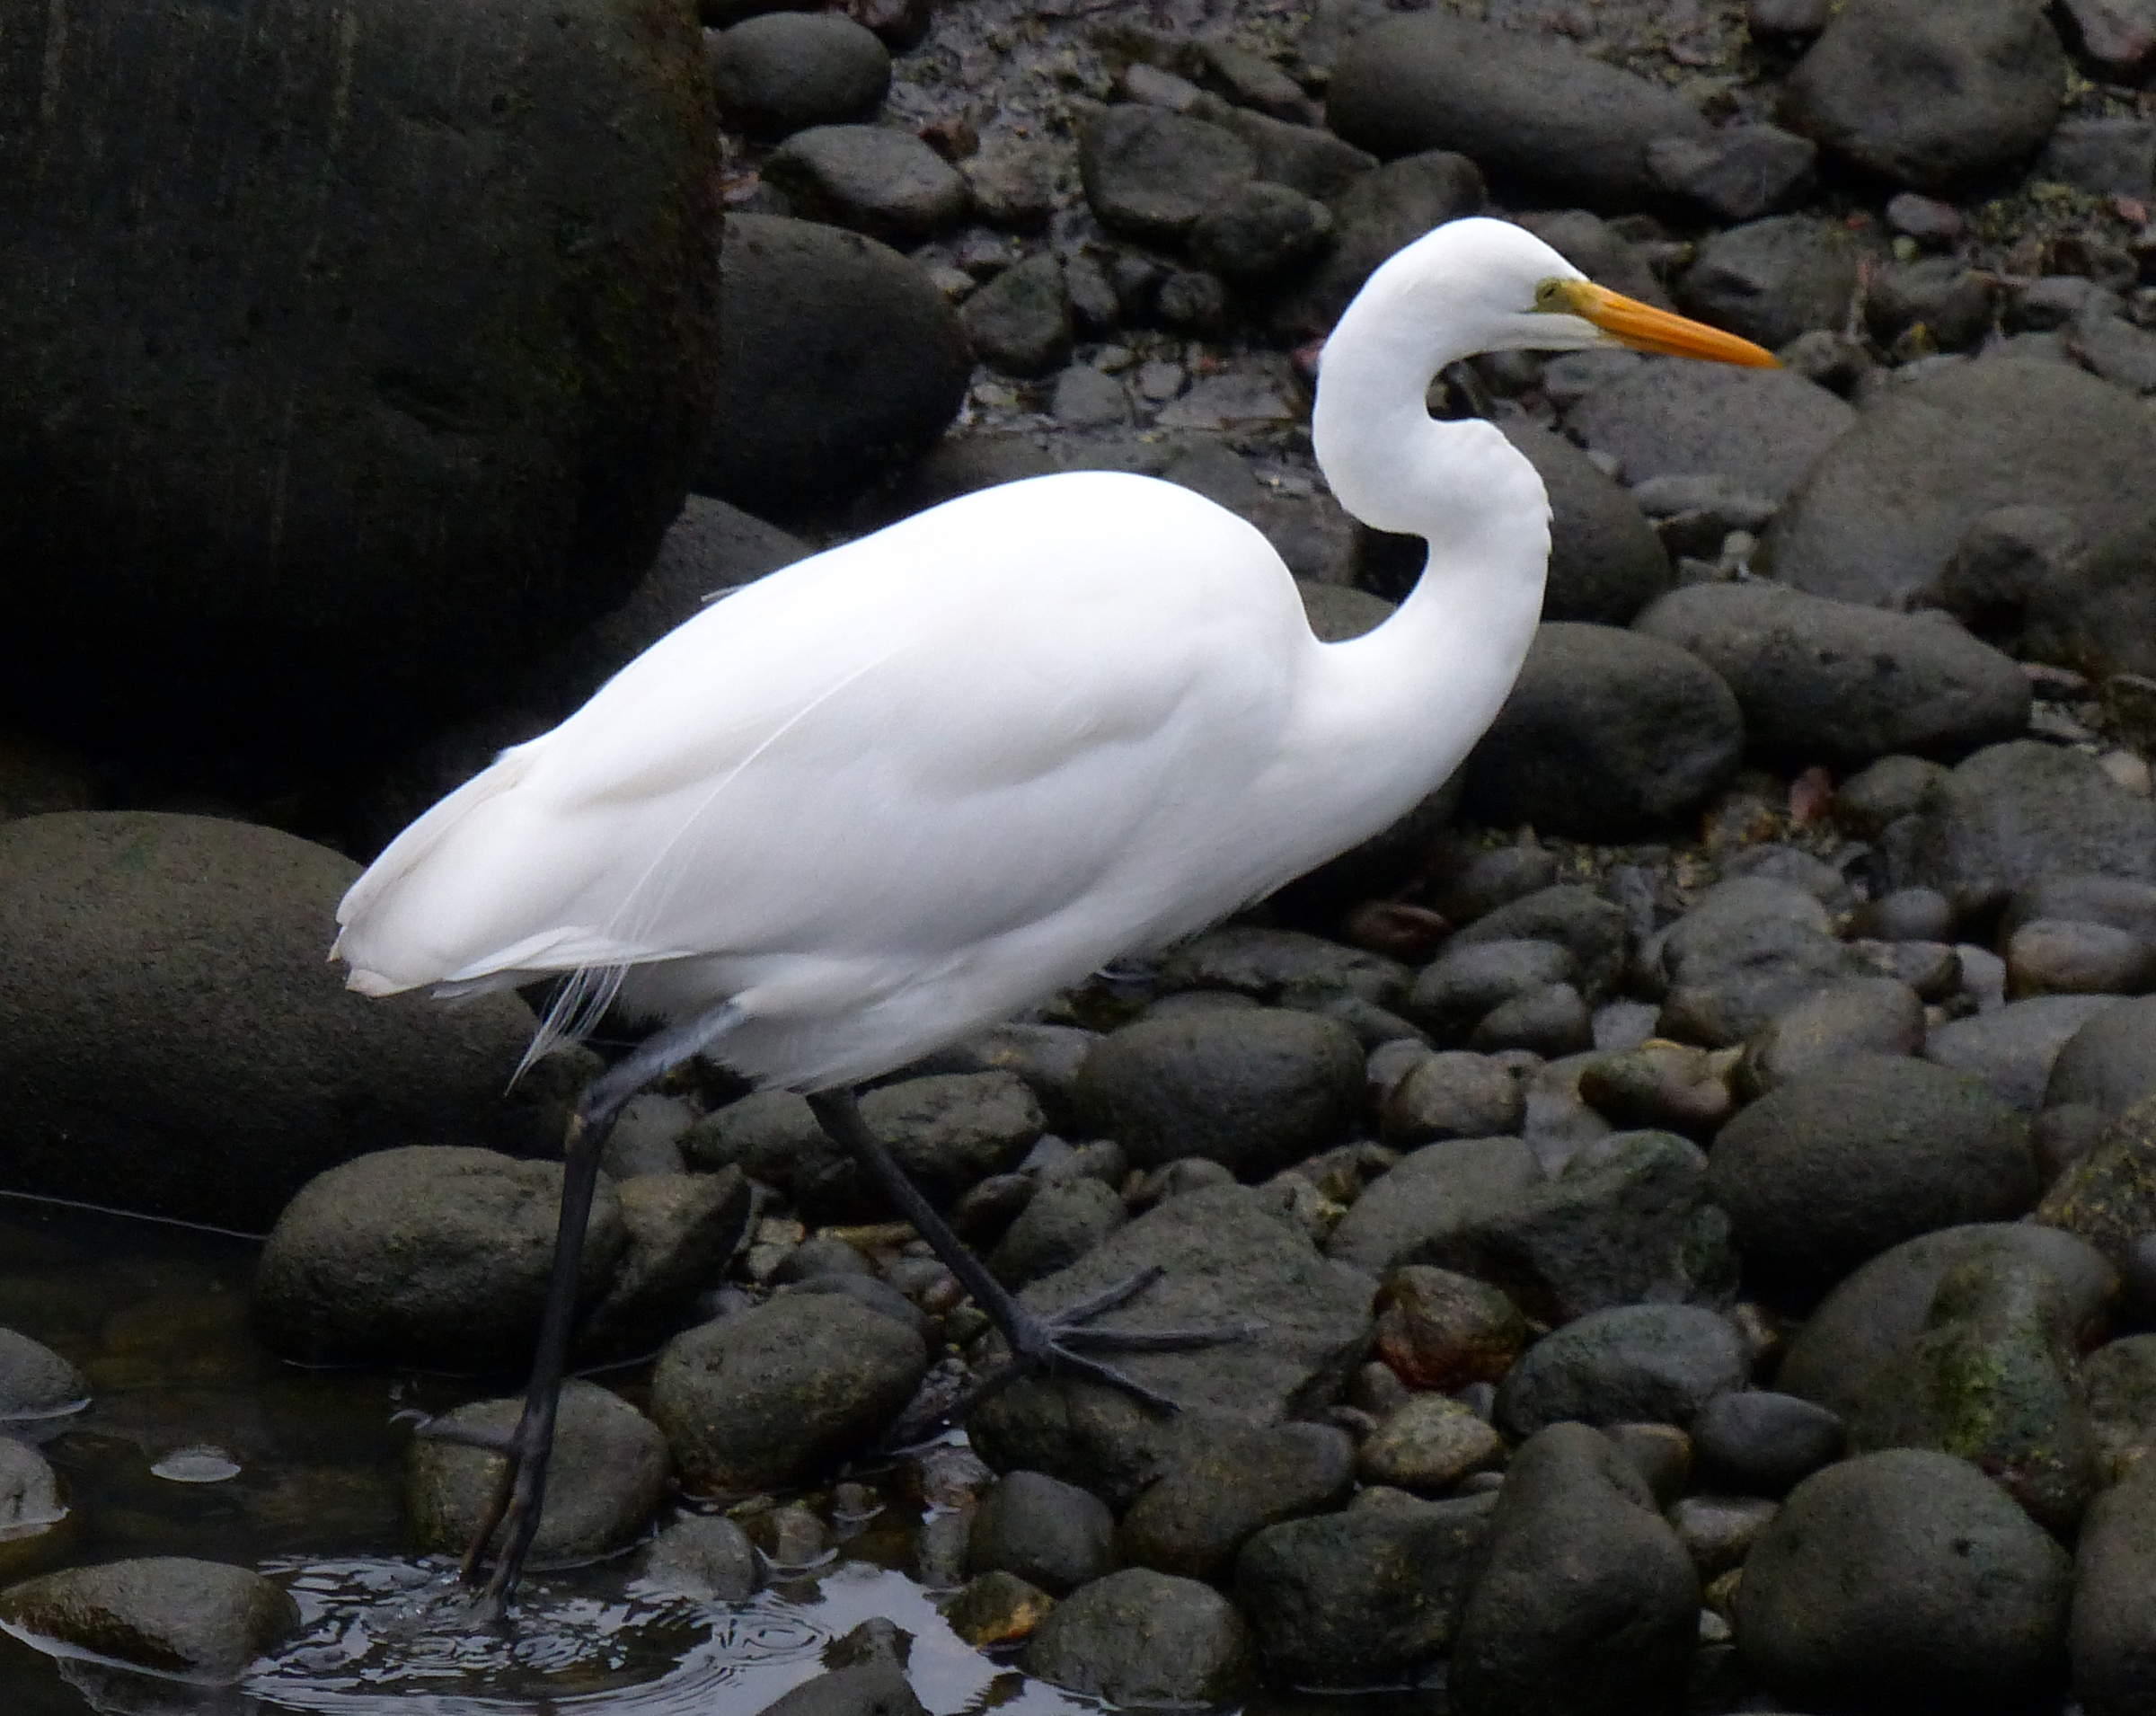
bird, wildlife, beak, fauna, birds, vertebrate, egrettaalbamodesta, newzealandbirds, egret, heron, waterbirds, herons, whitebirds, flickrsbestcreatures, panasonicdmcfz200, pdpnw